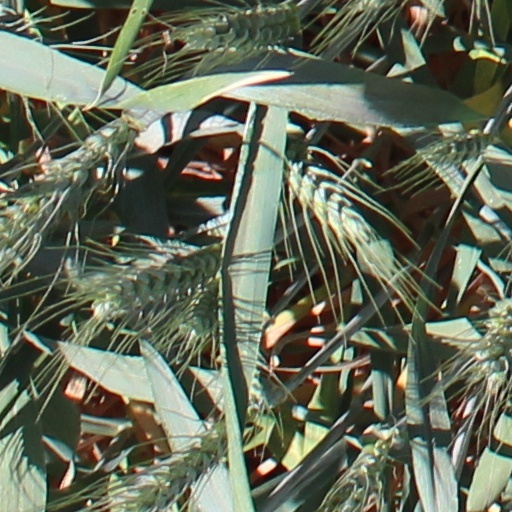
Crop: wheat